Onejiru

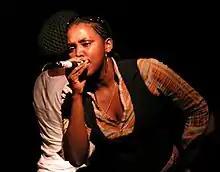

Onejiru (born Pielina Wanjiru Schindler) is a contemporary Germany-based jazz singer. She was born in Kenya and moved to Germany when she was a teenager.